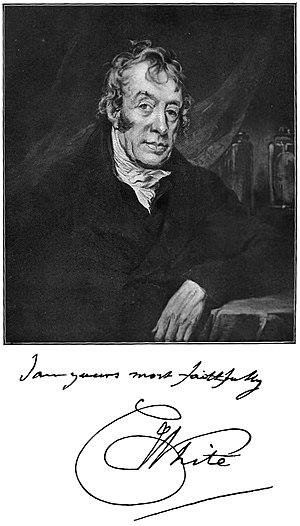
Charles White, né le 4 octobre 1728 et mort le 20 février 1813, était un médecin anglais et cofondateur de l'Infirmerie Royale de Manchester. White était un chirurgien compétent et innovant qui a également contribué significativement dans le domaine de l'obstétrique.